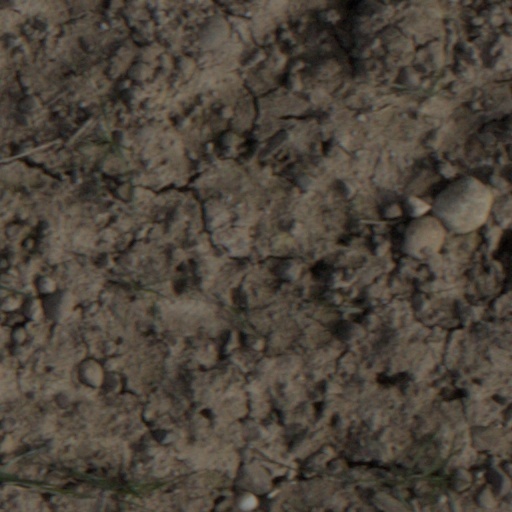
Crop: wheat